Culture

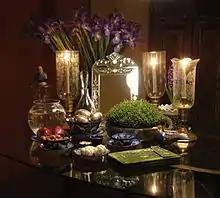
Nowruz is a good sample of popular and folklore culture that is celebrated by people in more than 22 countries with different nations and religions, at the 1st day of spring. It has been celebrated by diverse communities for over 7,000 years.

Although anthropologists worldwide refer to Tylor's definition of culture, in the 20th century "culture" emerged as the central and unifying concept of American anthropology, where it most commonly refers to the universal human capacity to classify and encode human experiences symbolically, and to communicate symbolically encoded experiences socially. American anthropology is organized into four fields, each of which plays an important role in research on culture: biological anthropology, linguistic anthropology, cultural anthropology, and in the United States and Canada, archaeology. The term , or 'culture glasses', coined by German American anthropologist Franz Boas, refers to the "lenses" through which a person sees their own culture. Martin Lindstrom asserts that , which allow a person to make sense of the culture they inhabit, "can blind us to things outsiders pick up immediately".